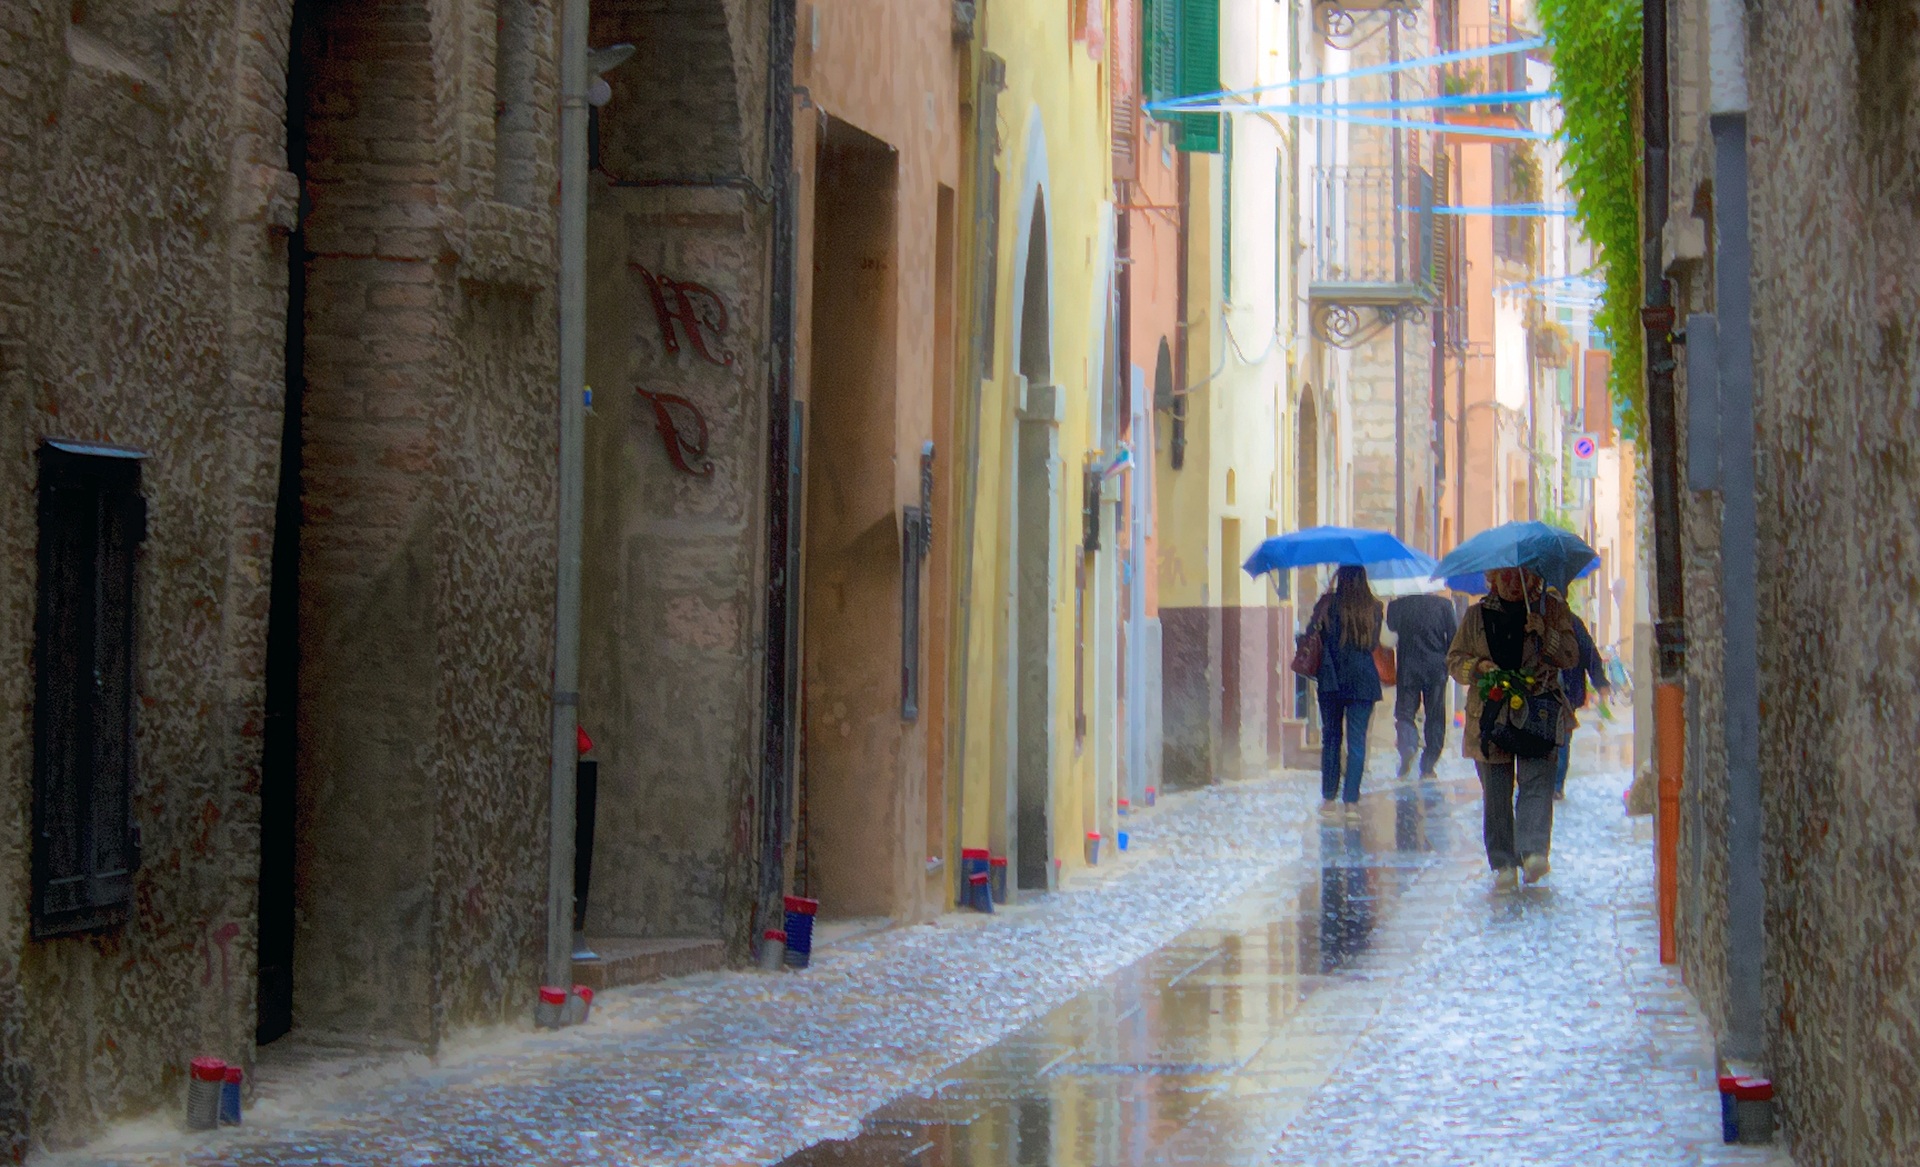
water, road, street, rain, town, alley, wall, travel, umbrella, blue, tourism, lane, rainy, colors, temple, infrastructure, umbrellas, urban area, drizzling